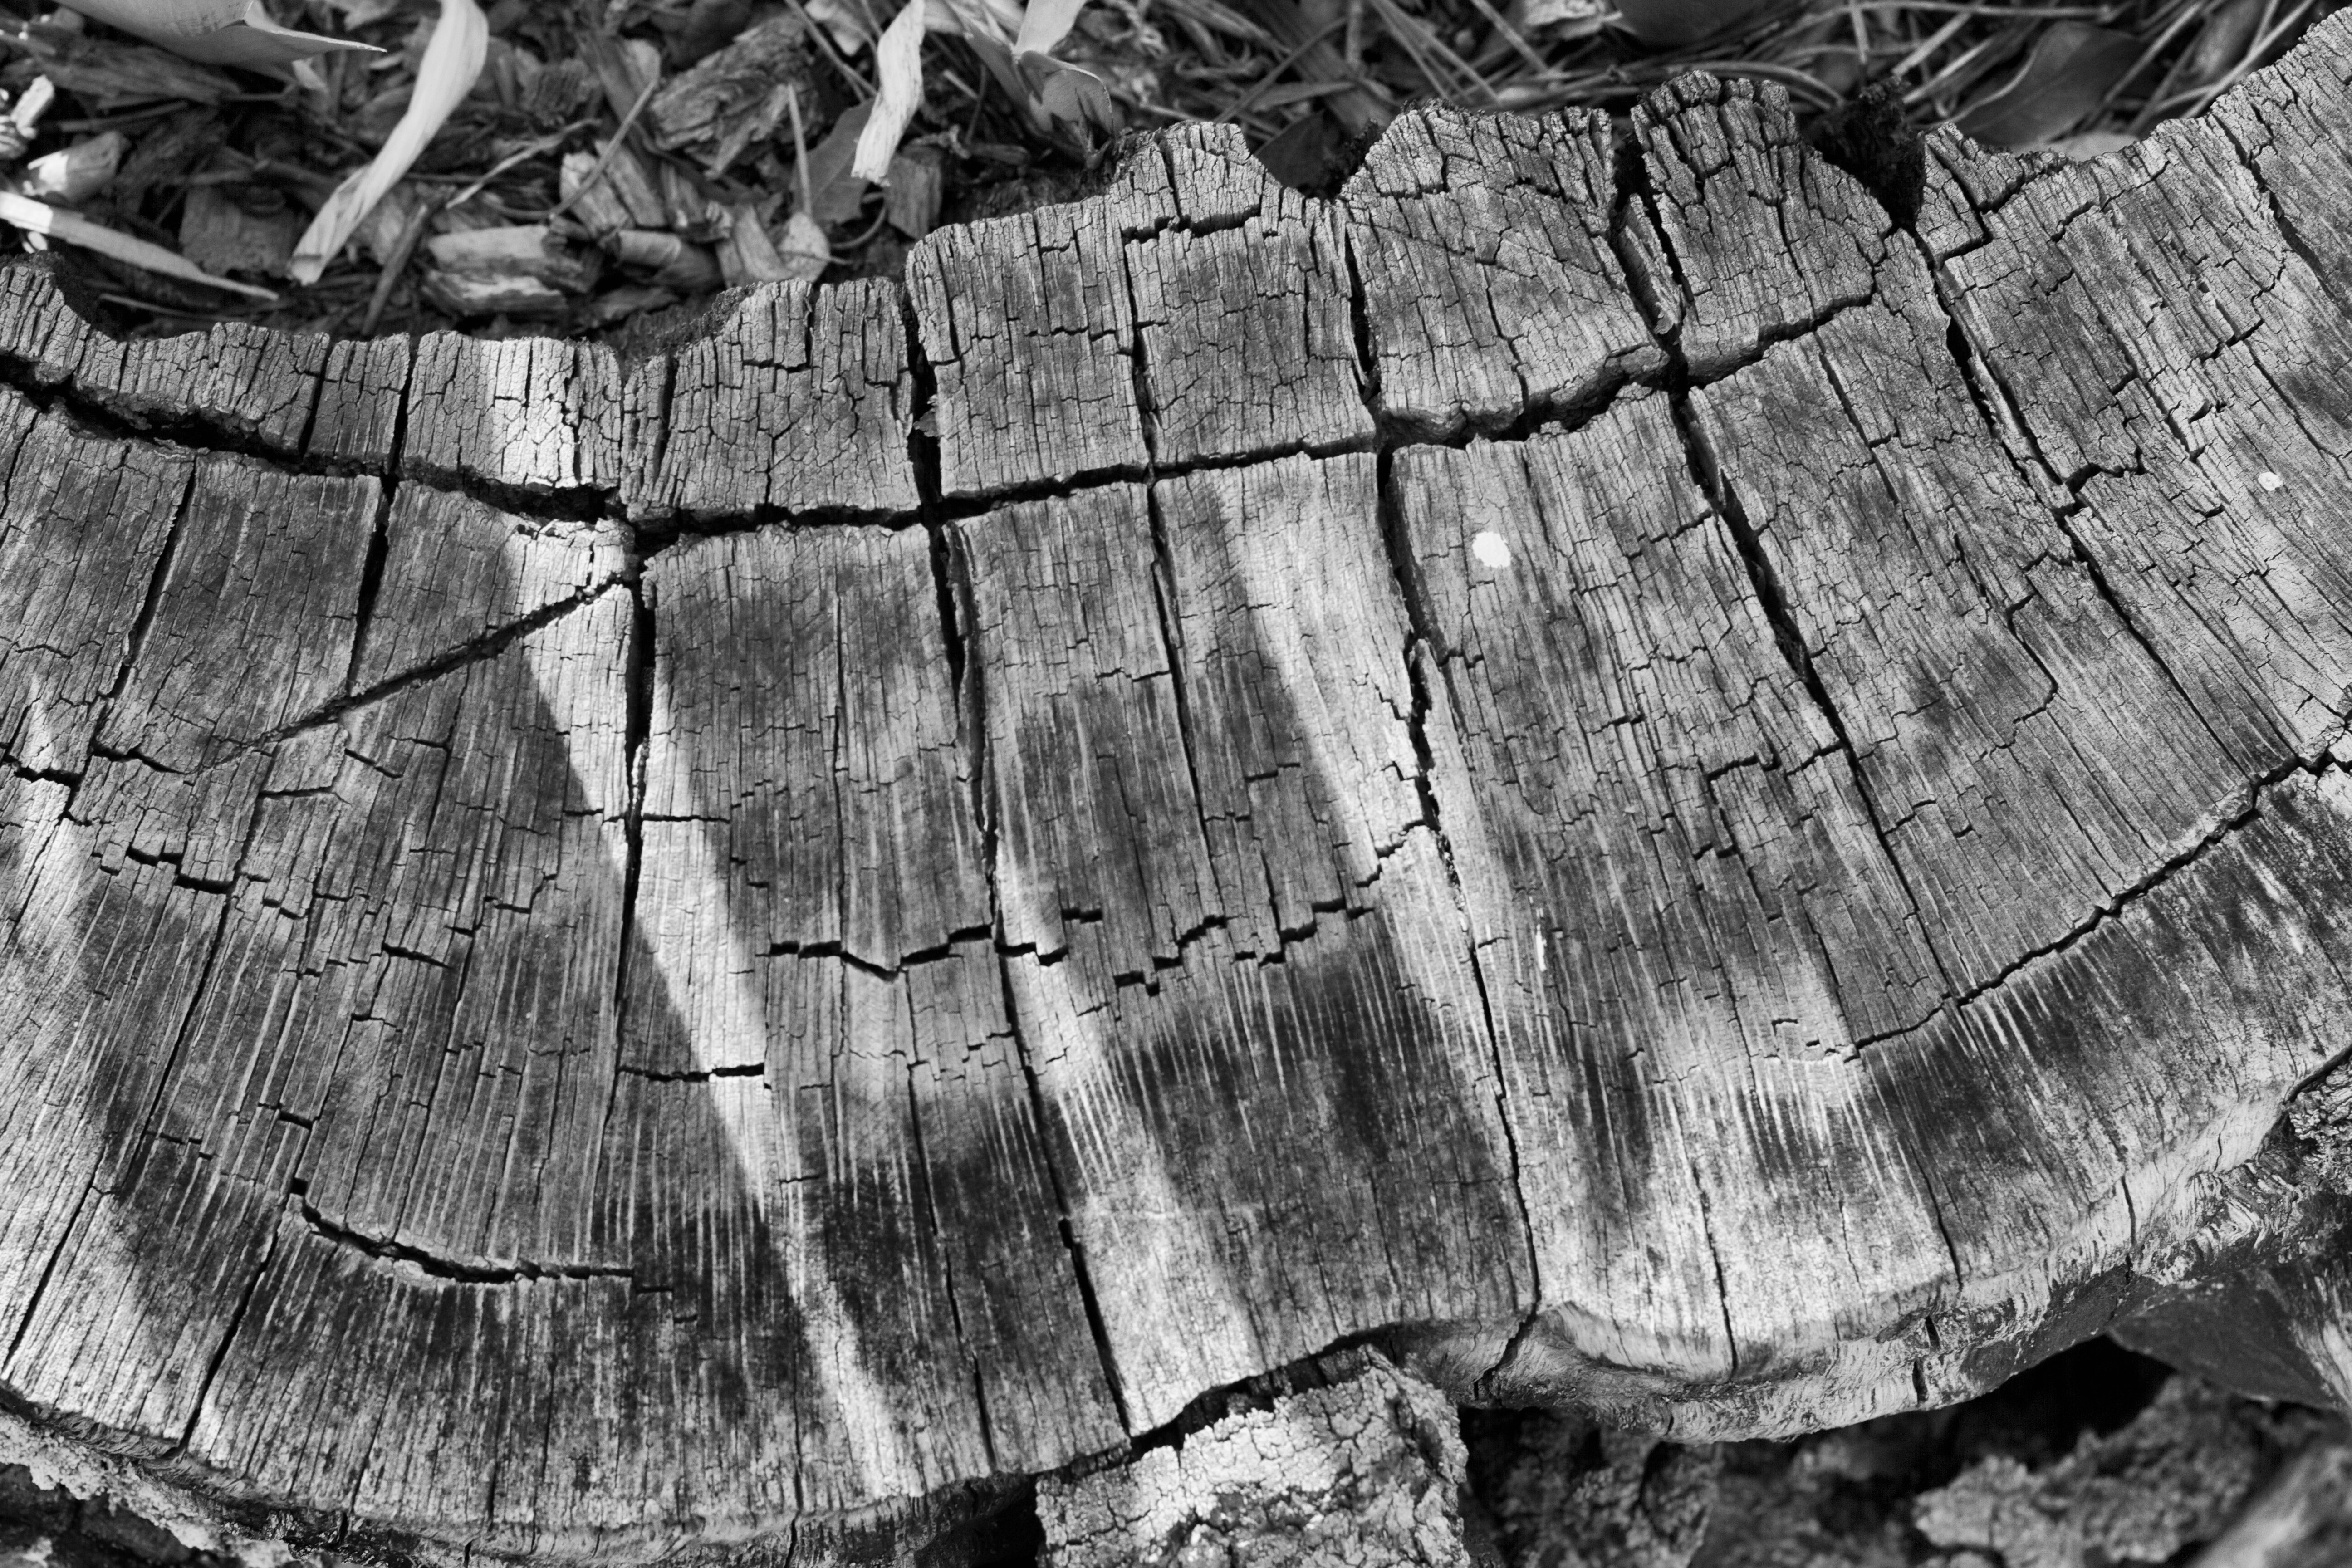
tree, black and white, plant, wood, texture, leaf, trunk, pattern, soil, monochrome, bw, geology, sketch, tree stump, monochrome photography, ancient history, woody plant